Petitcodiac, New Brunswick

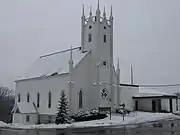
Petitcodiac Baptist Church on the banks of the Petitcodiac River. It was demolished in 2016 and rebuilt (new design) in 2018.

The Community Centres around Route 890, Route 885, Route 905, Route 106 and Route 1.